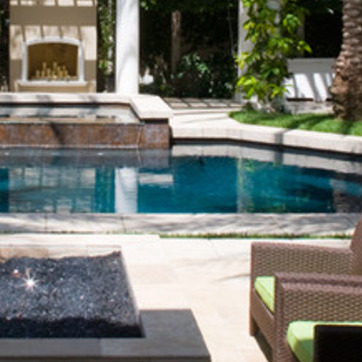
Material: water